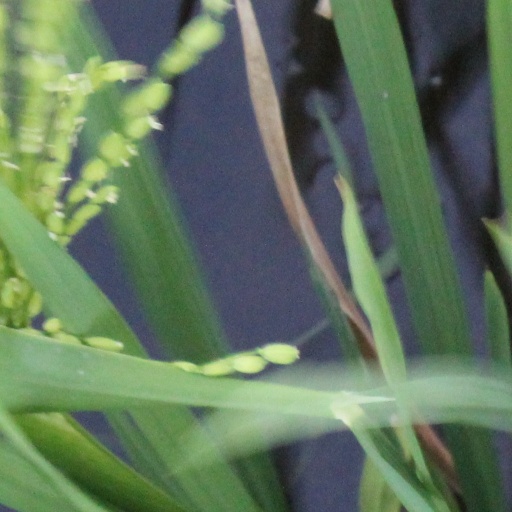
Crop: rice